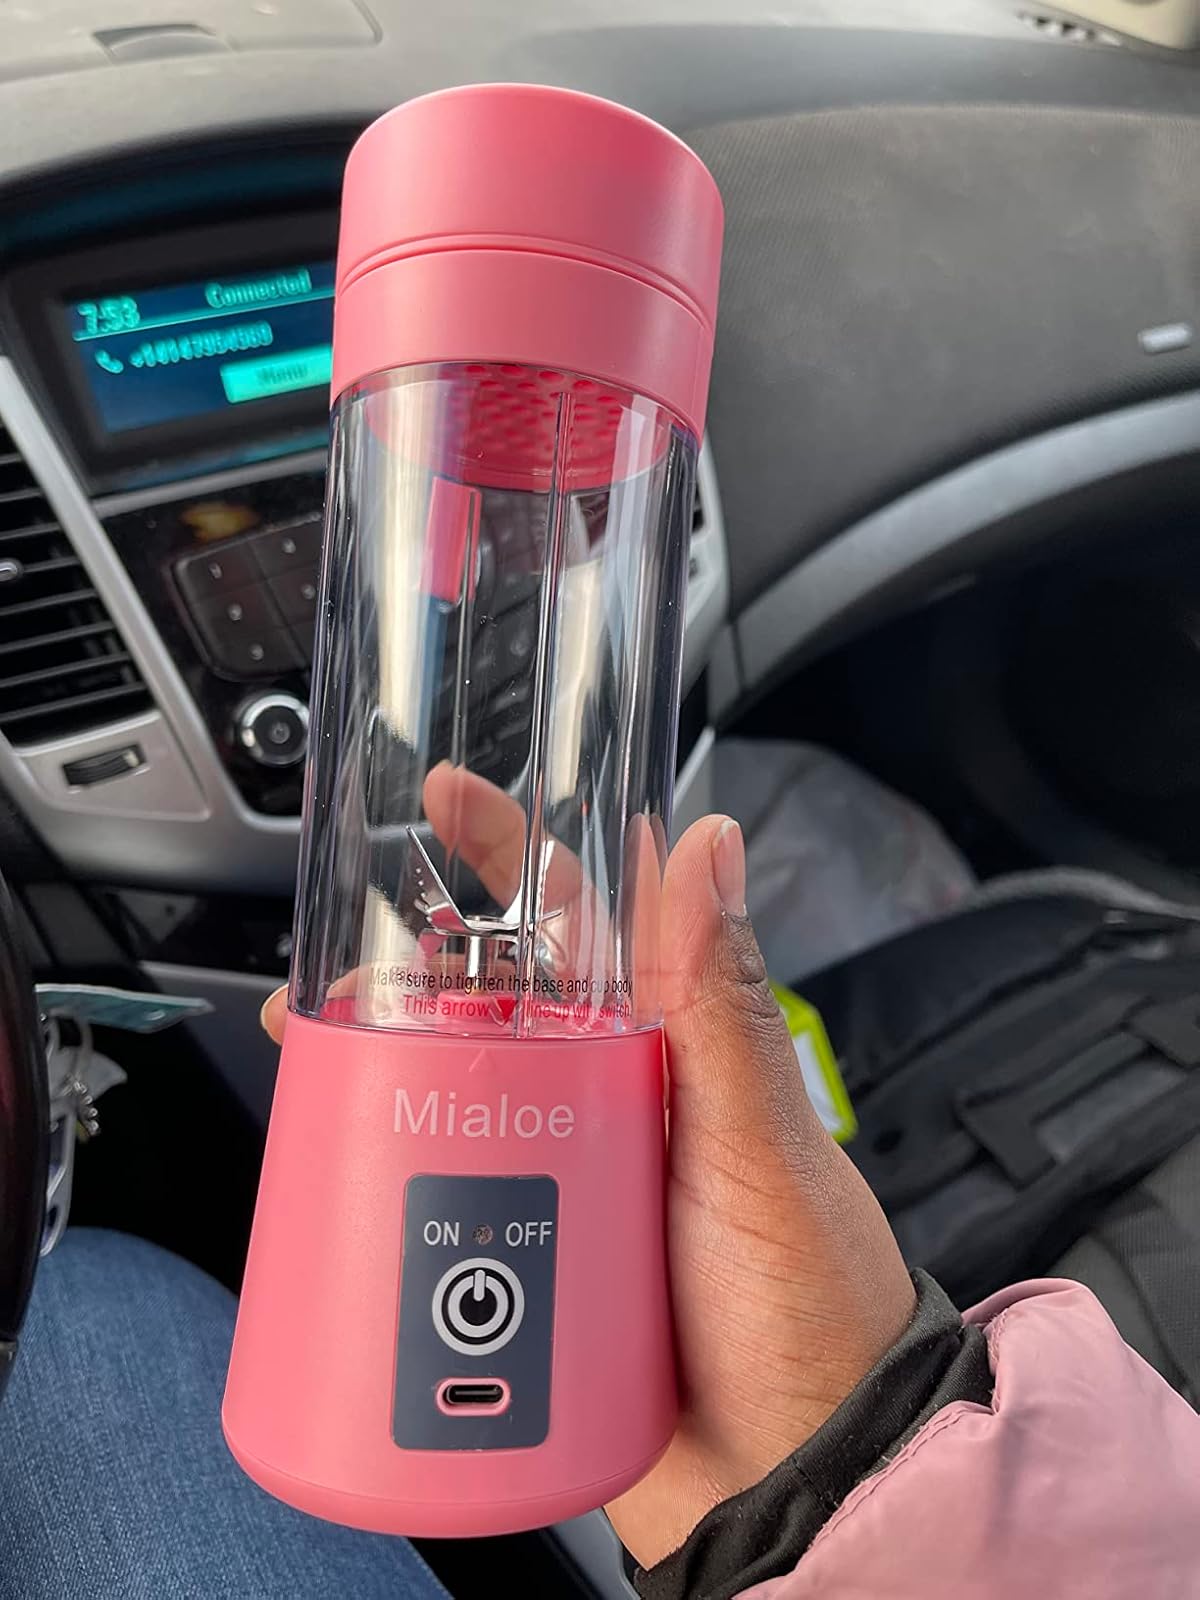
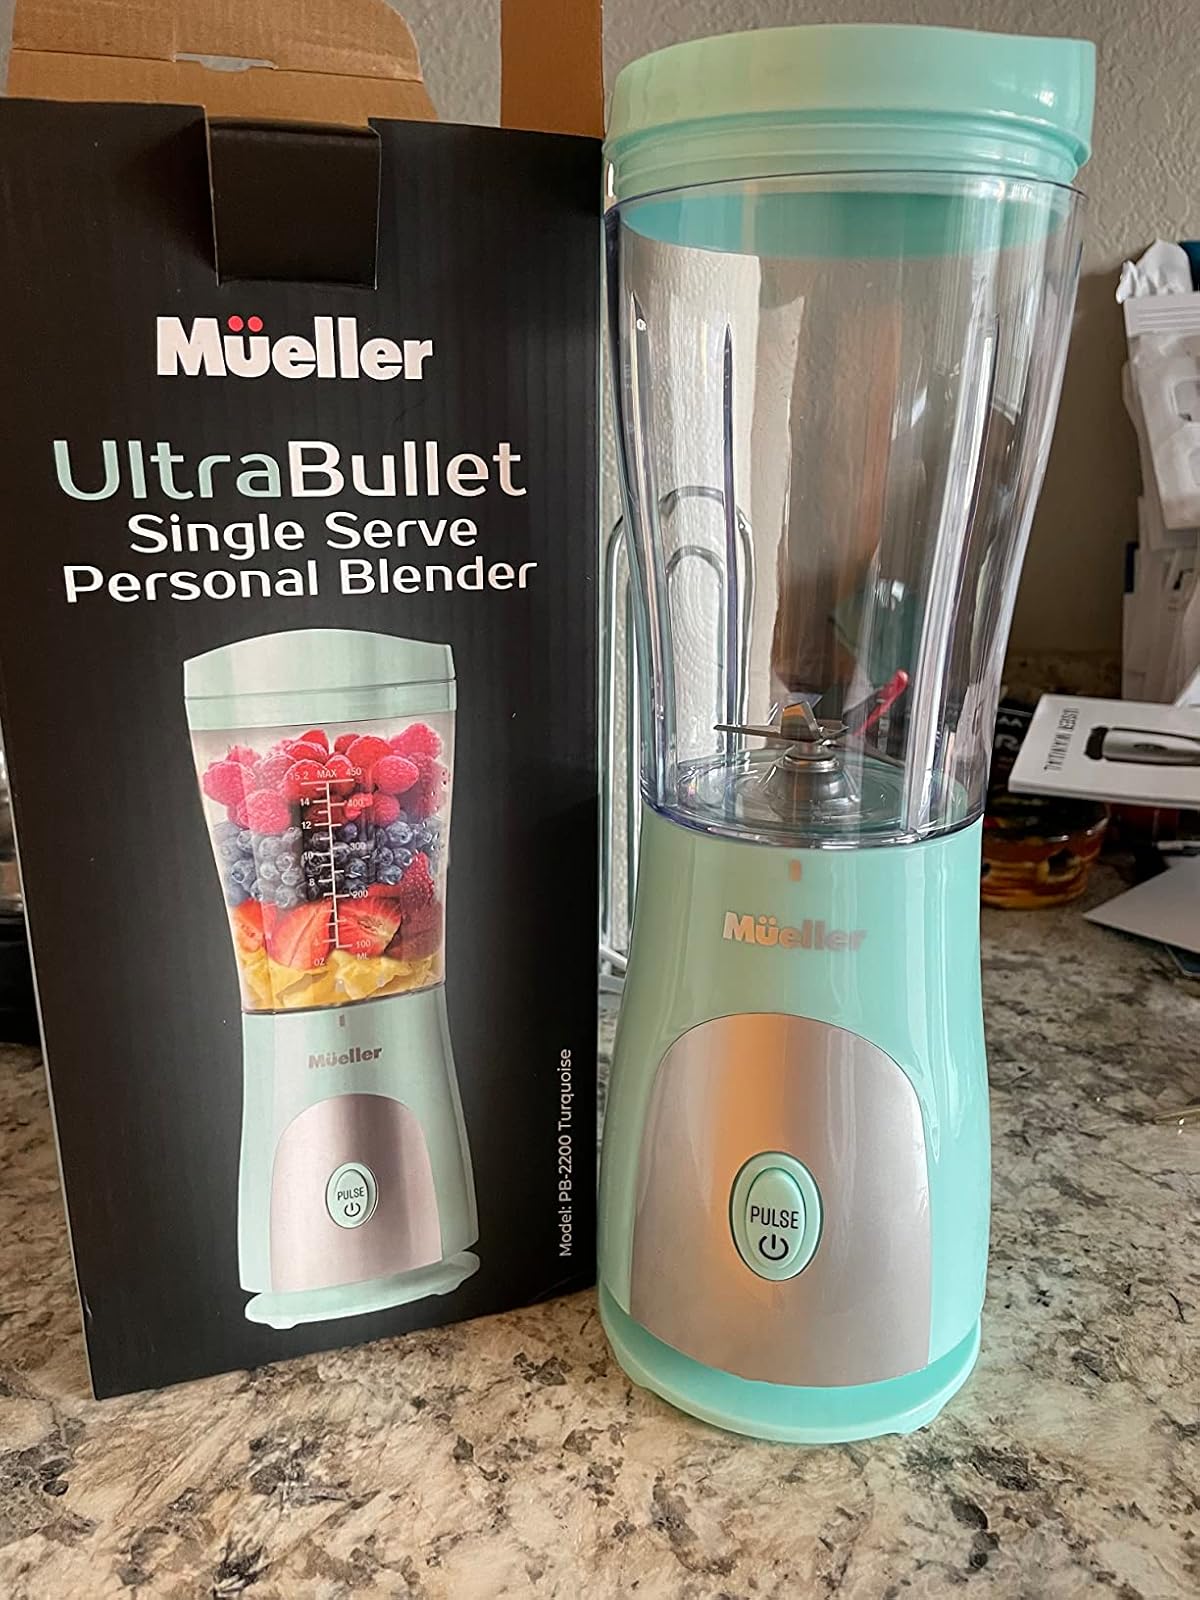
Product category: items_blender
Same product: no